Tirana

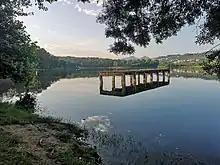
The artificial lake of Tirana built from local waters in 1955

Tirana extends at the Plain of Tirana in the centre of Albania between the mount of Dajti in the east, the hills of Kërrabe, Sauk and Vaqarr in the south, and a valley to the north overlooking the Adriatic Sea. The average altitude is about above sea level, with a maximum of at Maja Mincekut of Mali me Gropa in Shenmeri.